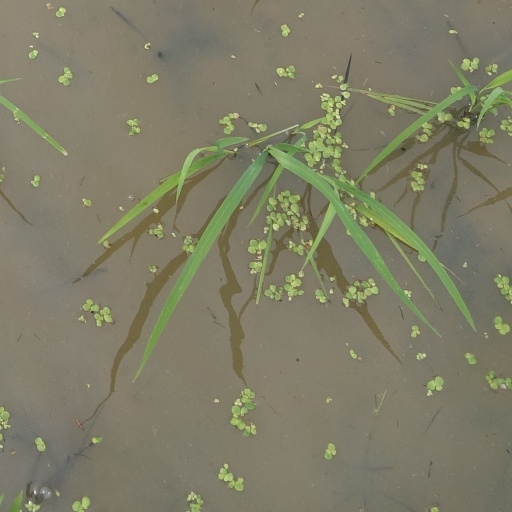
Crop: rice